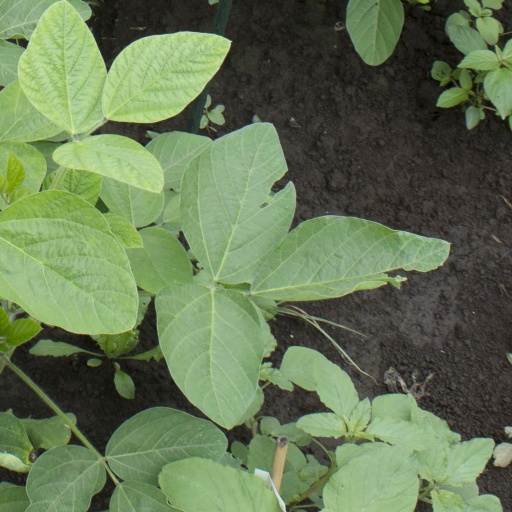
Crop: soybean